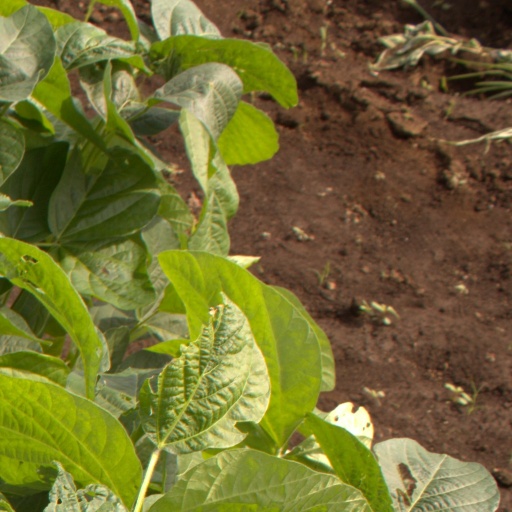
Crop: soybean